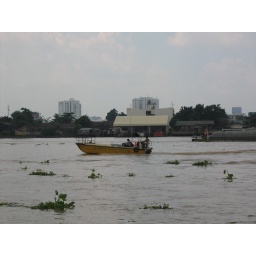
Thisis what the sky and the river looked like in bangkok. Can someone say smog.